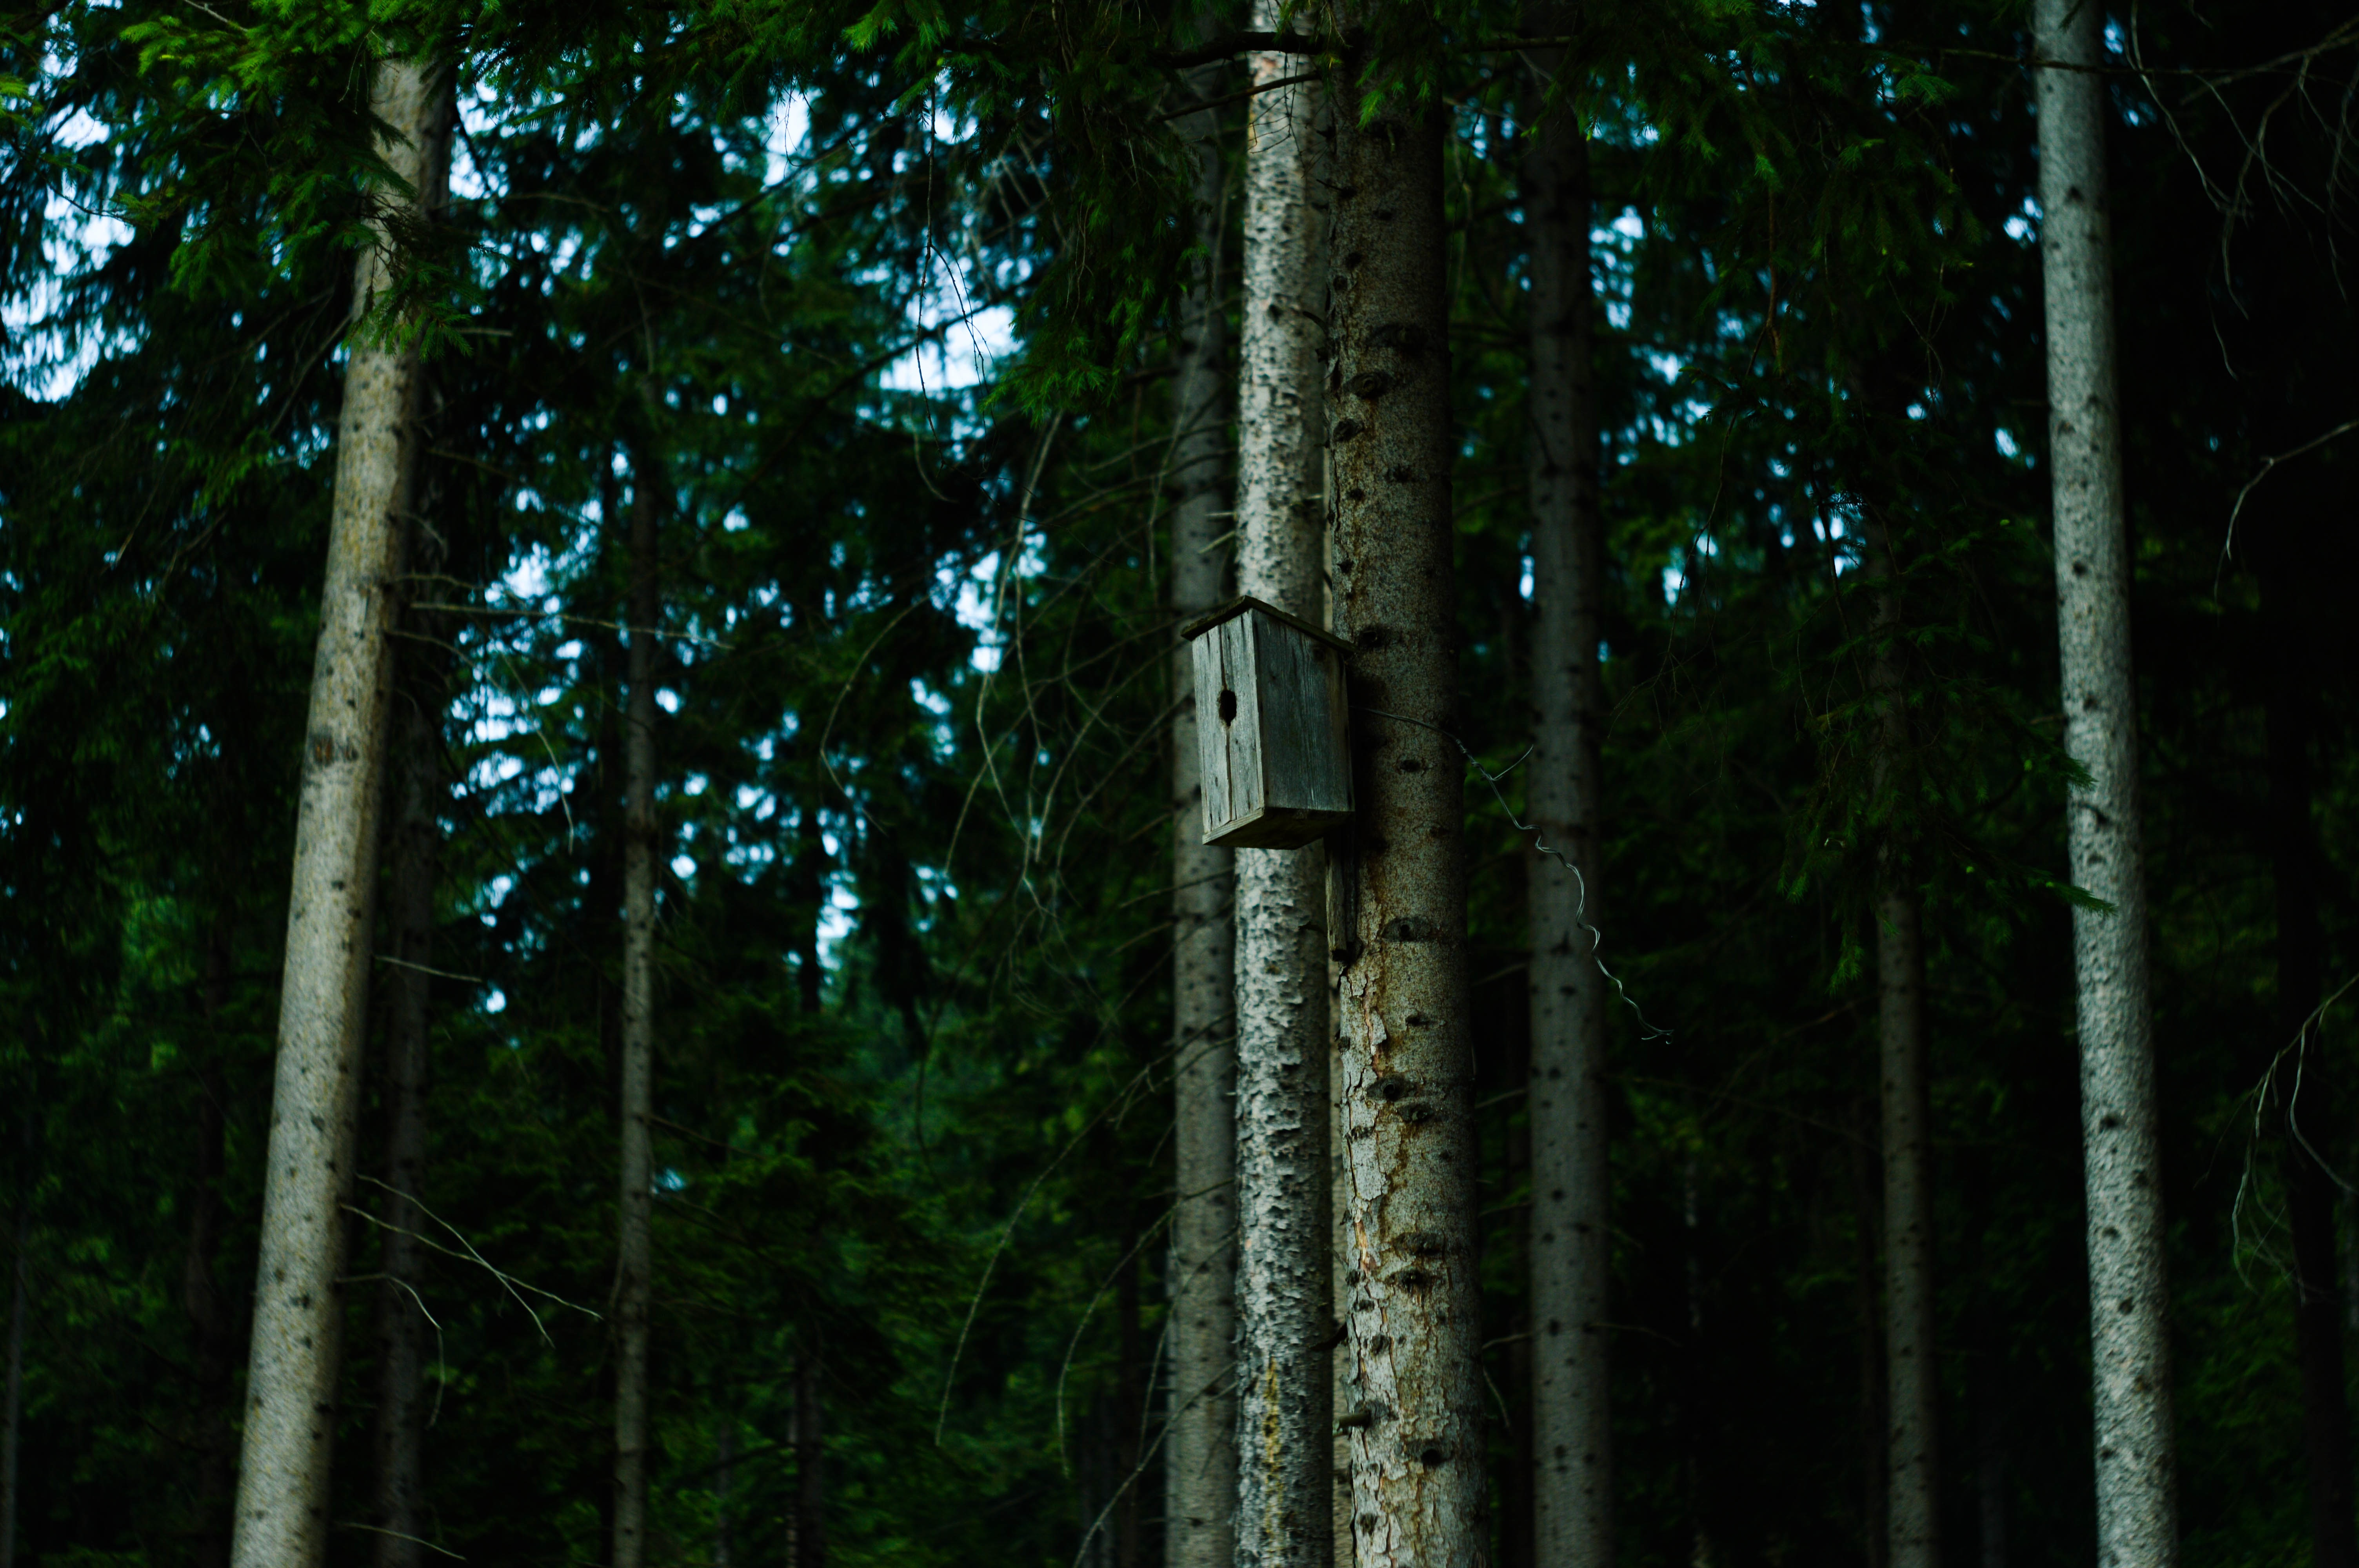
tree, nature, forest, branch, light, plant, sunlight, green, jungle, darkness, spruce, rainforest, woodland, habitat, ecosystem, biome, old growth forest, natural environment, woody plant, temperate coniferous forest